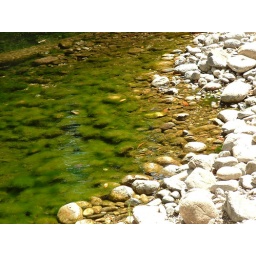
A creek in Big Sur State Park. A build a tower of rocks here and skipped stones with Nick.